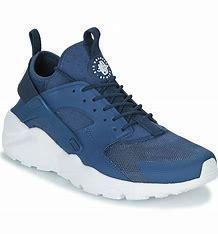
Brand: Nike
Model: Air Huarache Run Ultra